Saarländischer Rundfunk

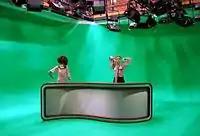
Virtual television studio with green-screen technique, inside SR's studio in Saarbrücken.

The history of Saarland Radio is closely linked to the history of Saarland, as an independent island between Germany and France.